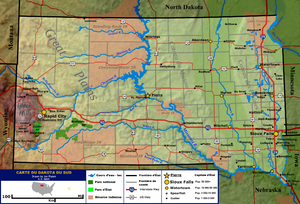
Carte générale du Dakota du Sud - description originale = General map of the US state of South Dakota. Shown are the state's topography, major cities and roads, boundaries, and bodies of water.
Le Dakota du Sud /dakɔta dy syd/ est un État du Nord des États-Unis, bordé à l'ouest par le Wyoming et le Montana, au nord par le Dakota du Nord, à l'est par le Minnesota et l'Iowa et au sud par le Nebraska. État situé dans l'ouest des plaines du Midwest, il possède un climat continental. Il compte 814 180 habitants en 2010. Sa capitale est Pierre et sa plus grande ville Sioux Falls, avec environ 154 000 habitants.